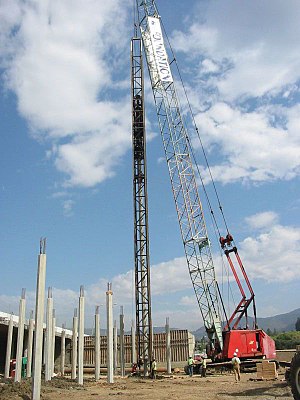
Pilotering
Pilotering i Californien
Pilotering eller pælefundering er etablering af fundament ved at nedramme pæle i jorden. Førhen har man brugt pæle af egetræ, der holder godt i fugtig jord. I dag benytter man pæle af armeret jernbeton, der rammes ned af store maskiner, såkaldte rambukke. Man kan også udstøbe armeret beton i forborede huller. Pilotering er en bekostelig måde at bygge på, som normalt først besluttes efter at en geoteknisk undersøgelse af byggegrunden har påvist vanskelige funderingsforhold.